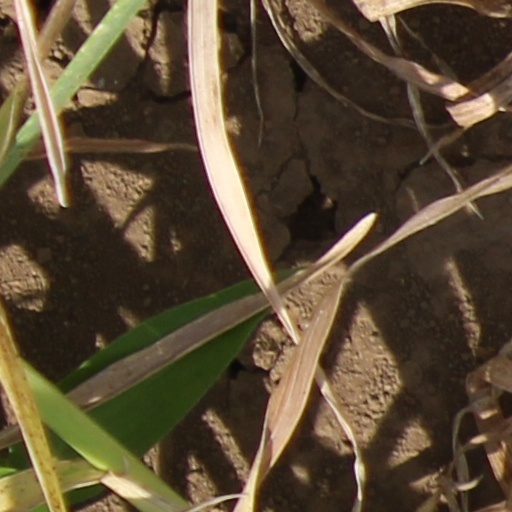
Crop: wheat